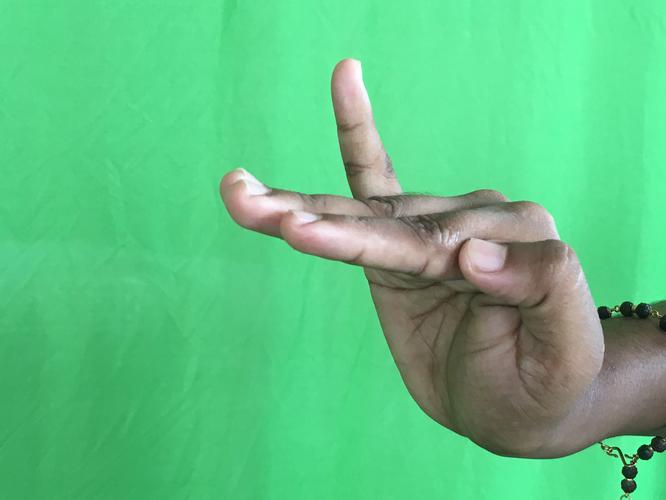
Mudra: Hamsapaksha
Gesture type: double_hand